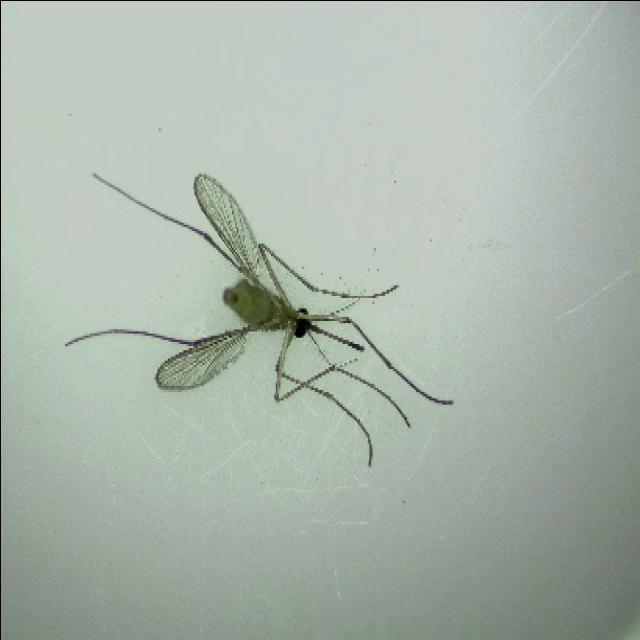
Species: culex_pipiens